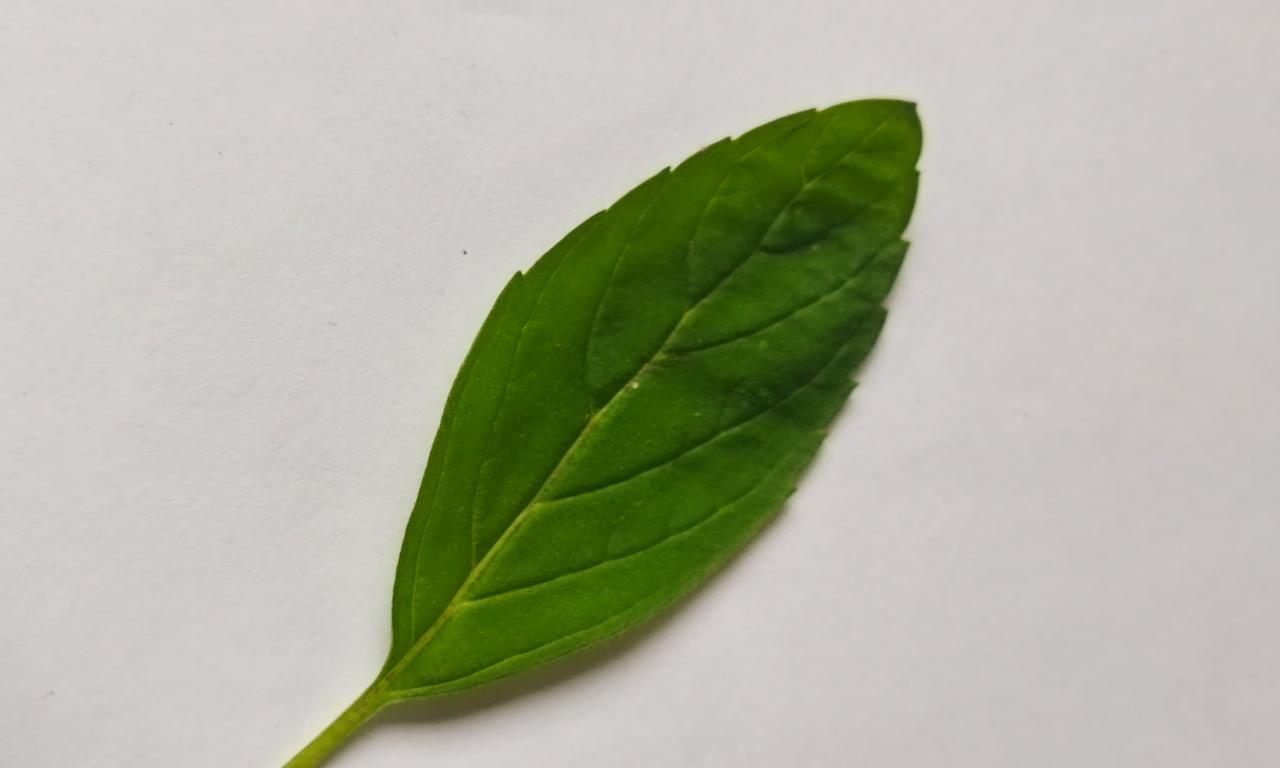
Label: Fresh